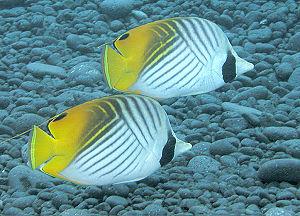
Le Poisson-papillon jaune ou Poisson-papillon cocher est une espèce de poissons de la famille des Chaetodontidae.